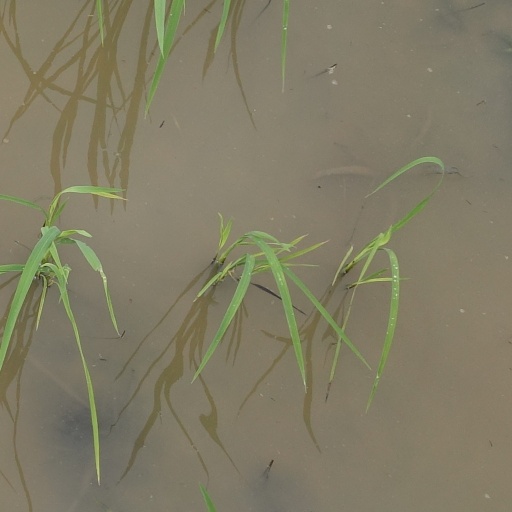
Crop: rice